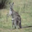
Label: kangaroo